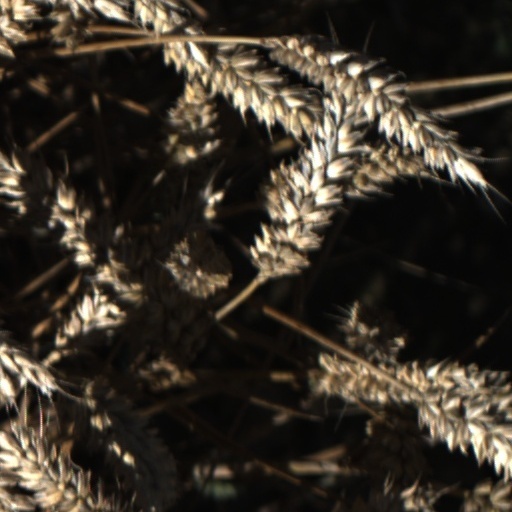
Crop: wheat